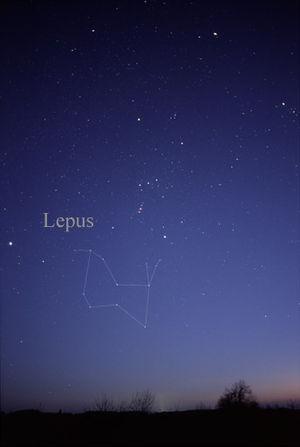
Le Lièvre est une constellation de l'hémisphère sud. Elle possède deux étoiles brillantes : Arneb et Nihal.